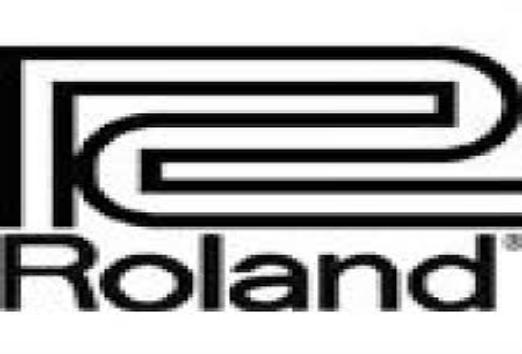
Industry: Electronic